North Bedford Historic District

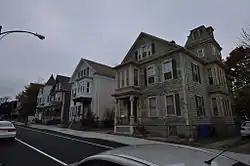
Houses on Mill Street

The North Bedford Historic District is a historic district roughly bounded by Summer, Parker, Pleasant and Kempton Streets in New Bedford, Massachusetts. It encompasses a predominantly residential neighborhood north of downtown New Bedford which was developed primarily in the mid-19th century. It features a variety of worker housing of the period, as well as a number of higher quality houses built by businessmen. The district was added to the National Register of Historic Places in 1979.